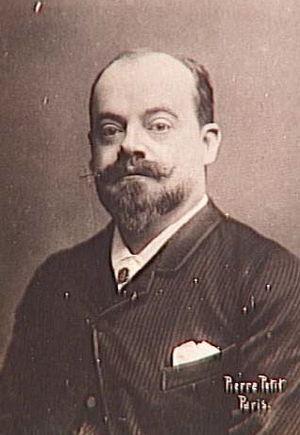
ArtistPhoto réalisée par Pierre Petit (1830-1909)TitleGabriel Ferrier, peintre (1847-1914)Current location Musée d'Orsay
Gabriel Ferrier, né le 29 septembre 1847 à Nîmes, mort le 6 juin 1914 à Paris, est un peintre orientaliste français.